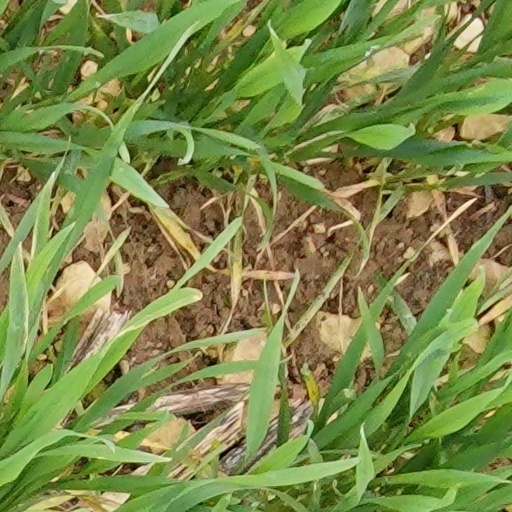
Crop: wheat